Pierino Favalli

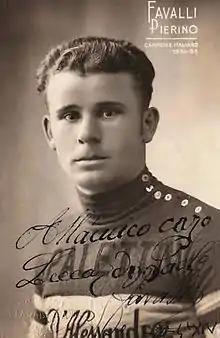

Pierino Favalli (1 May 1914 – 14 May 1986) was an Italian road cyclist. As an amateur he won the road race at the 1934 national championships and finished third at the 1936 World Championships. He competed in the individual and team road race events at the 1936 Summer Olympics and placed seventh and fourth, respectively. After the Olympics he turned professional and won the Milano–Torino race in 1938–40 and Milan–San Remo race in 1941, finishing second in 1937–38 and 1942. He also won one stage in the 1940 Giro d'Italia.